This Way for the Gas, Ladies and Gentlemen

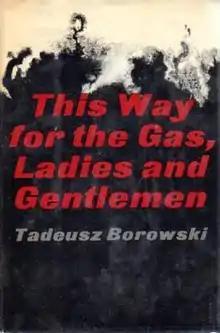

This Way for the Gas, Ladies and Gentlemen, also known as "Ladies and Gentlemen, to the Gas Chamber", is a collection of short stories by Tadeusz Borowski, which were inspired by the author's concentration camp experience. The original title in the Polish language was "Pożegnanie z Marią" ("Farewell to Maria"). Following two year imprisonment at Auschwitz, Borowski had been liberated from the Dachau concentration camp in the spring of 1945, and went on to write his collection in the following years in Stalinist Poland. The book, translated in 1959, was featured in the Penguin's series "Writers from the Other Europe" from the 1970s.